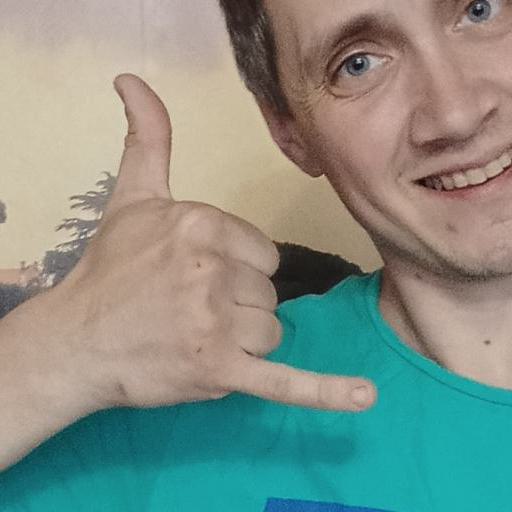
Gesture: call